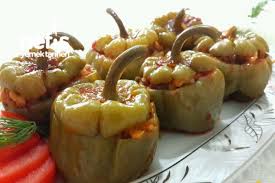
Yemek: biber_dolmasi